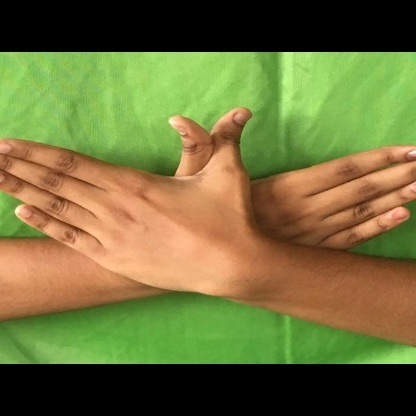
Mudra: Garuda